Cecil Francis Kilner

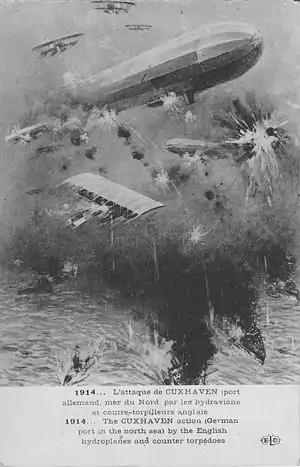
Cuxhaven Raid

On Christmas Day 1914 he took part in the Cuxhaven Raid for which he was awarded the DSO. The raid was an air reconnaissance flight in the Heligoland Bight with an opportunity to bomb German facilities. The aircraft were launched from seaplane-carriers, which were supported by destroyers and light cruisers, at first light, with bad weather the aircraft had to fly low. The low flying aircraft and the supporting ships were attacked by defending forces with submarines, seaplanes and Zeppelins. Kilner with his observer Erskine Childers flying a Short Admiralty Type 135 was one of the few who managed to return to his ship.